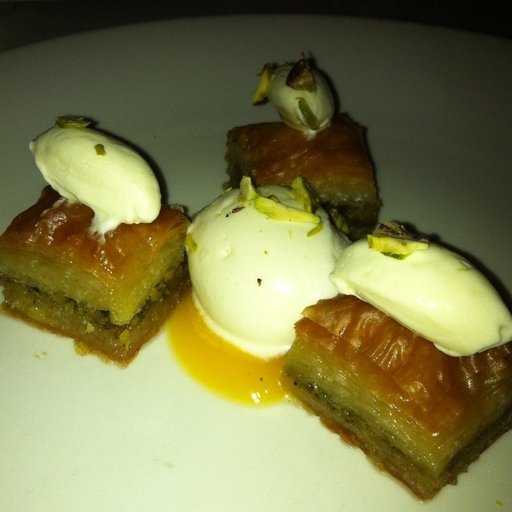
Label: baklava